Ultrasound-guided hip joint injection

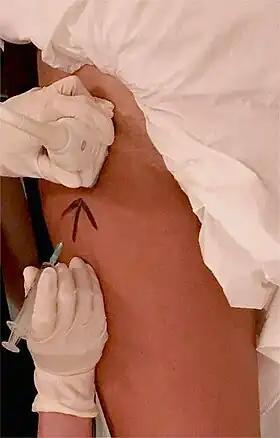
Anterior longitudinal approach. An arrow parallel to the long axis of the transducer is drawn on the skin adjacent to the end of transducer where the needle will be introduced.

Ultrasound-guided hip joint injection is a joint injection in the hip, assisted by medical ultrasound. Hip and groin pain often presents a diagnostic and therapeutic challenge. The differential diagnosis is extensive, comprising intra-articular and extra-articular pathology and referred pain from lumbar spine, knee and elsewhere in the pelvis. Various ultrasound-guided techniques have been described in the hip and groin region for diagnostic and therapeutic purposes. Ultrasound has many advantages over other imaging modalities, including portability, lack of ionizing radiation and real-time visualization of soft tissues and neurovascular structures. Many studies have demonstrated the safety, accuracy and efficacy of ultrasound-guided techniques, although there is lack of standardization regarding the injectates used and long-term benefit remains uncertain.